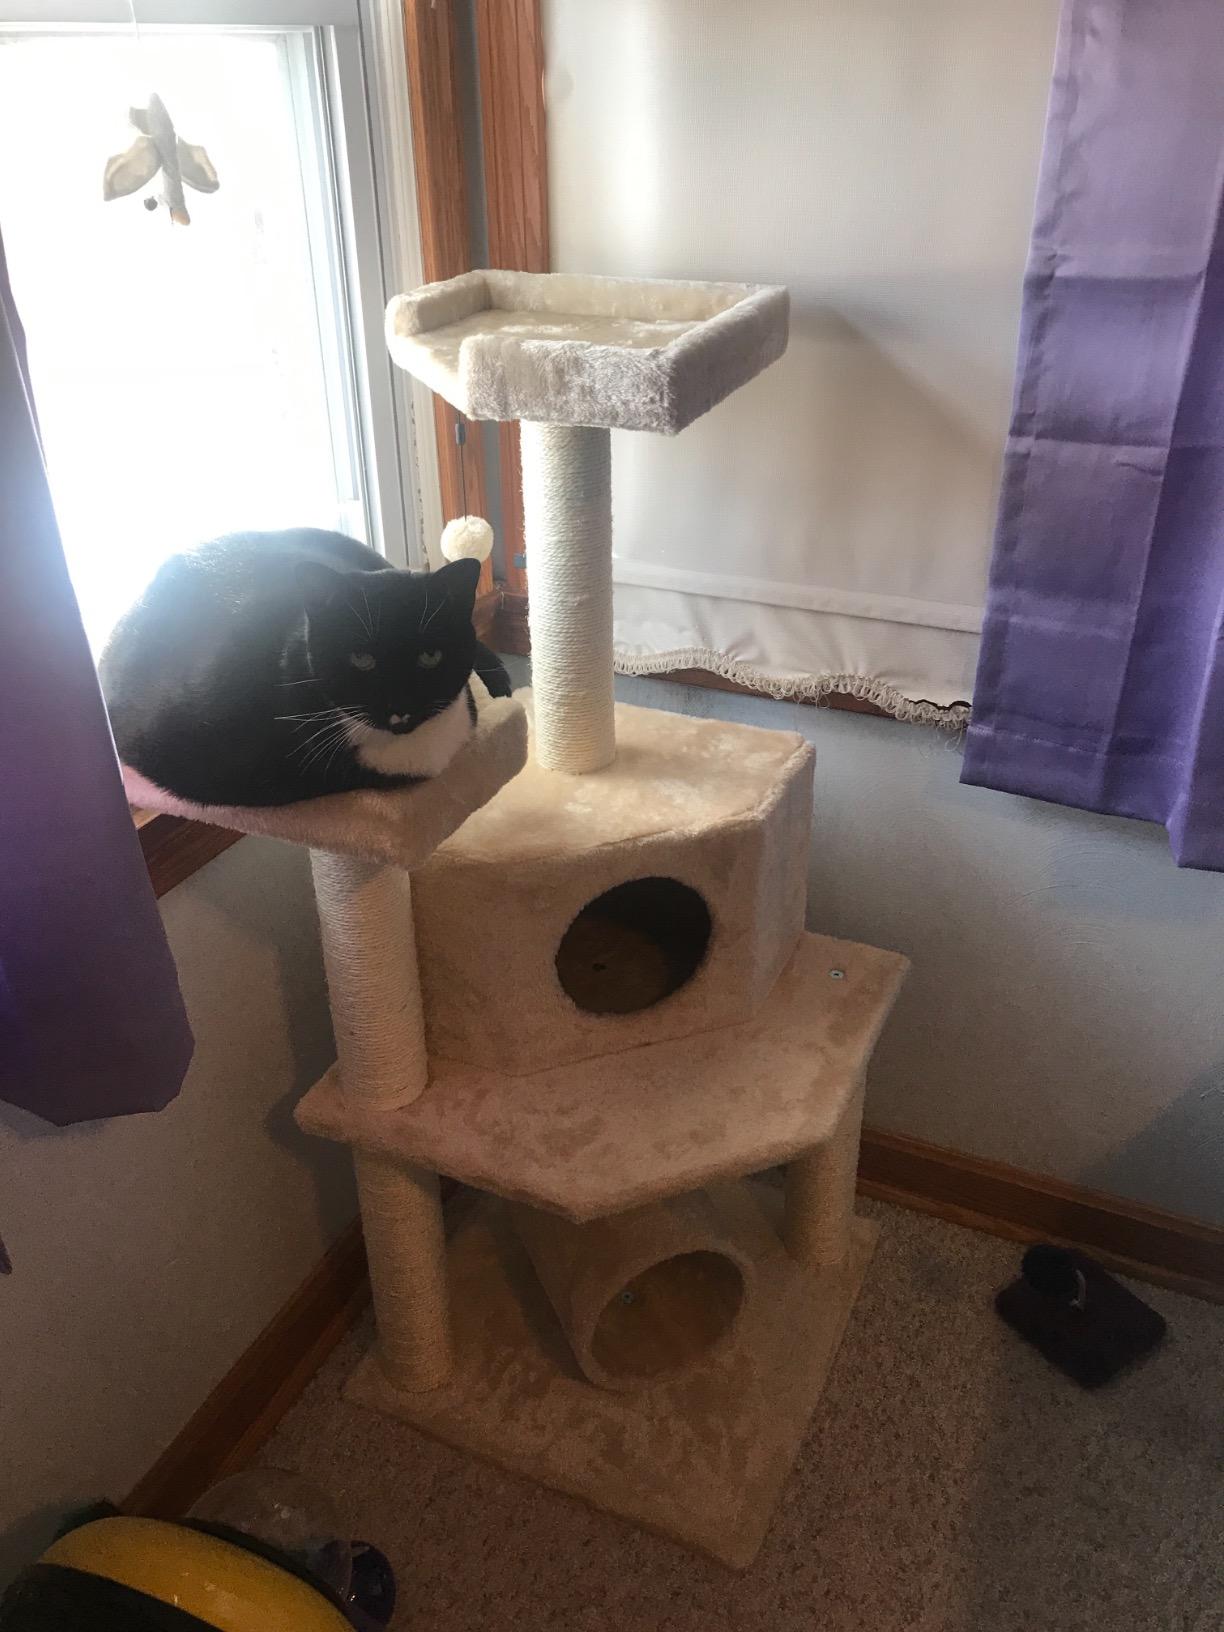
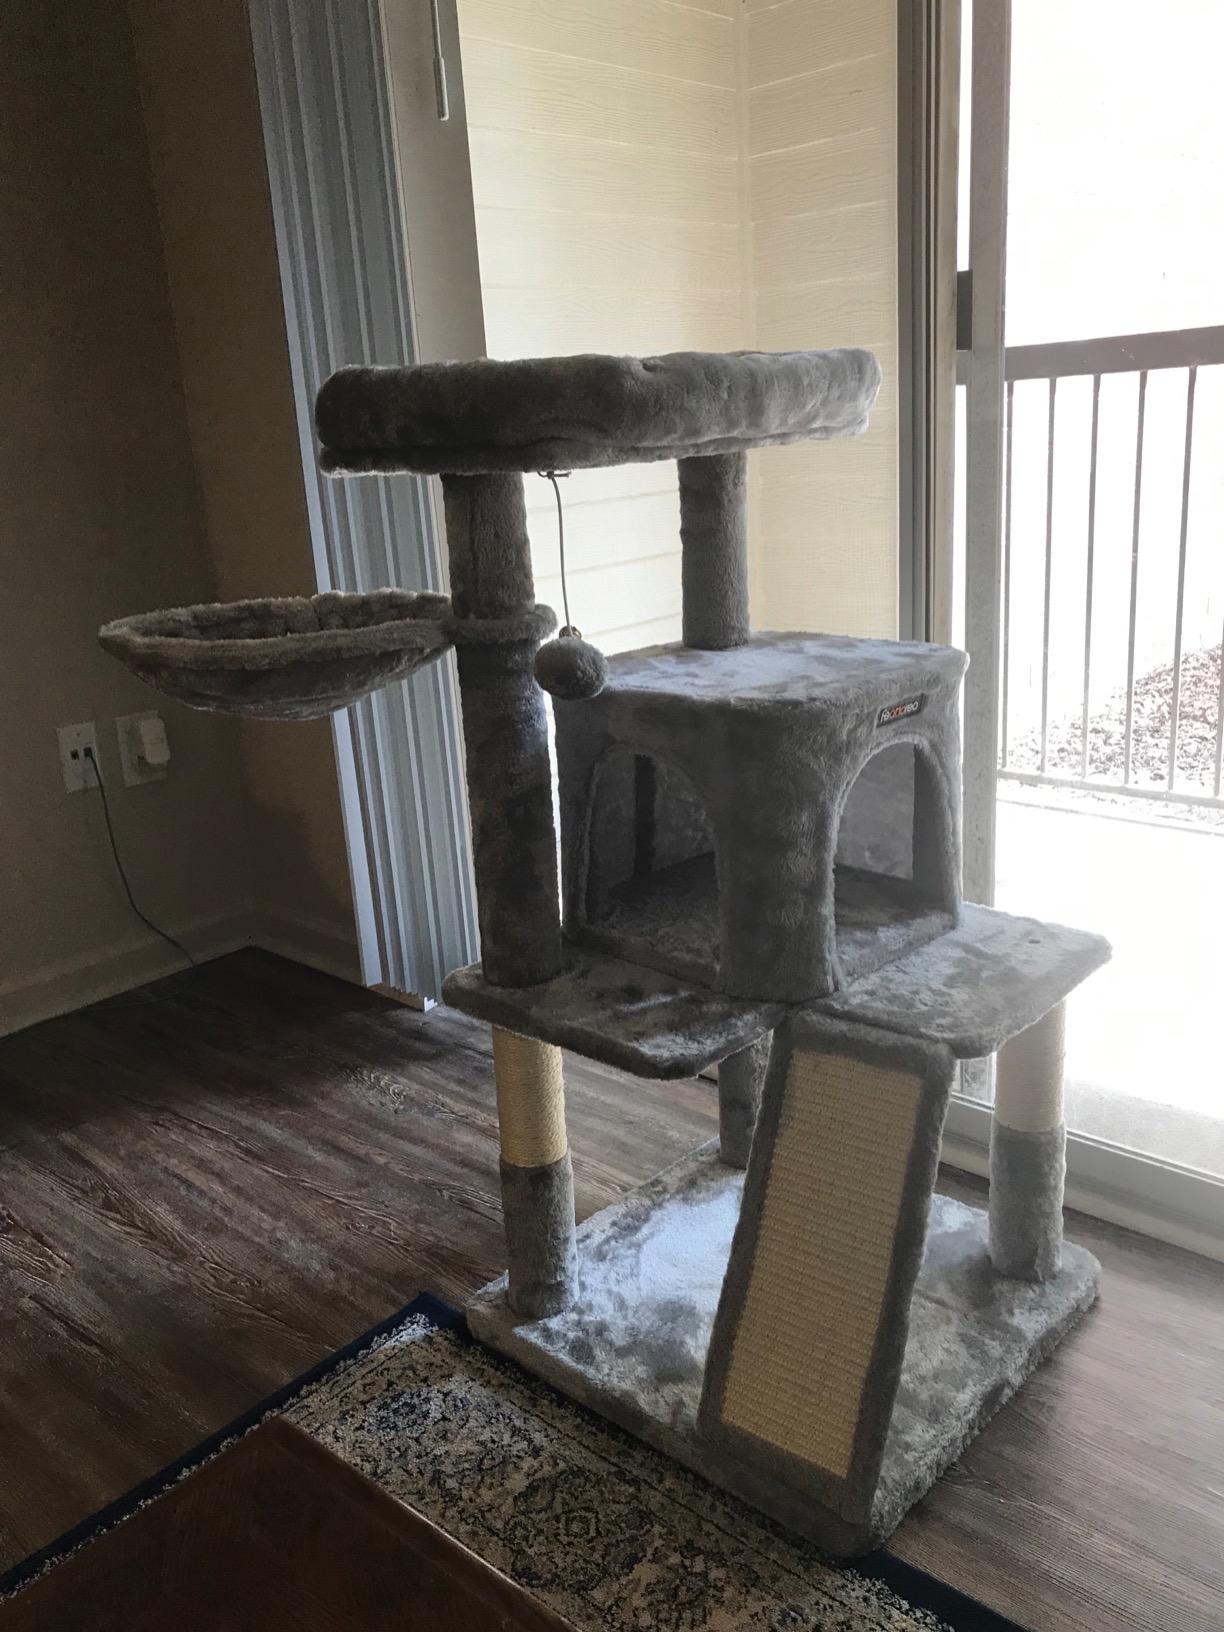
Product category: items_cat tree
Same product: no